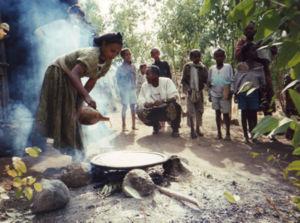
Les Juifs éthiopiens ou Beta Israel sont des Éthiopiens de religion israélite ou leurs descendants qui ont pour la plupart émigré en Israël. Selon leurs traditions, ils descendent de la tribu de Dan. Ils ont vécu pendant des siècles au nord de l’Éthiopie, où ils ont constitué des États indépendants, qui ont été détruits au XVIIᵉ siècle par le pouvoir impérial. Ils deviennent alors une minorité marginalisée, le plus souvent sans droit de posséder des terres et, à l'occasion, accusée d’avoir le « mauvais œil ».
La diaspora juive désigne la dispersion du peuple juif à travers le monde.